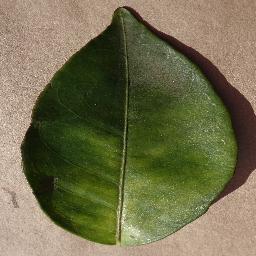
Label: Orange___Haunglongbing_(Citrus_greening)